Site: brandenburg
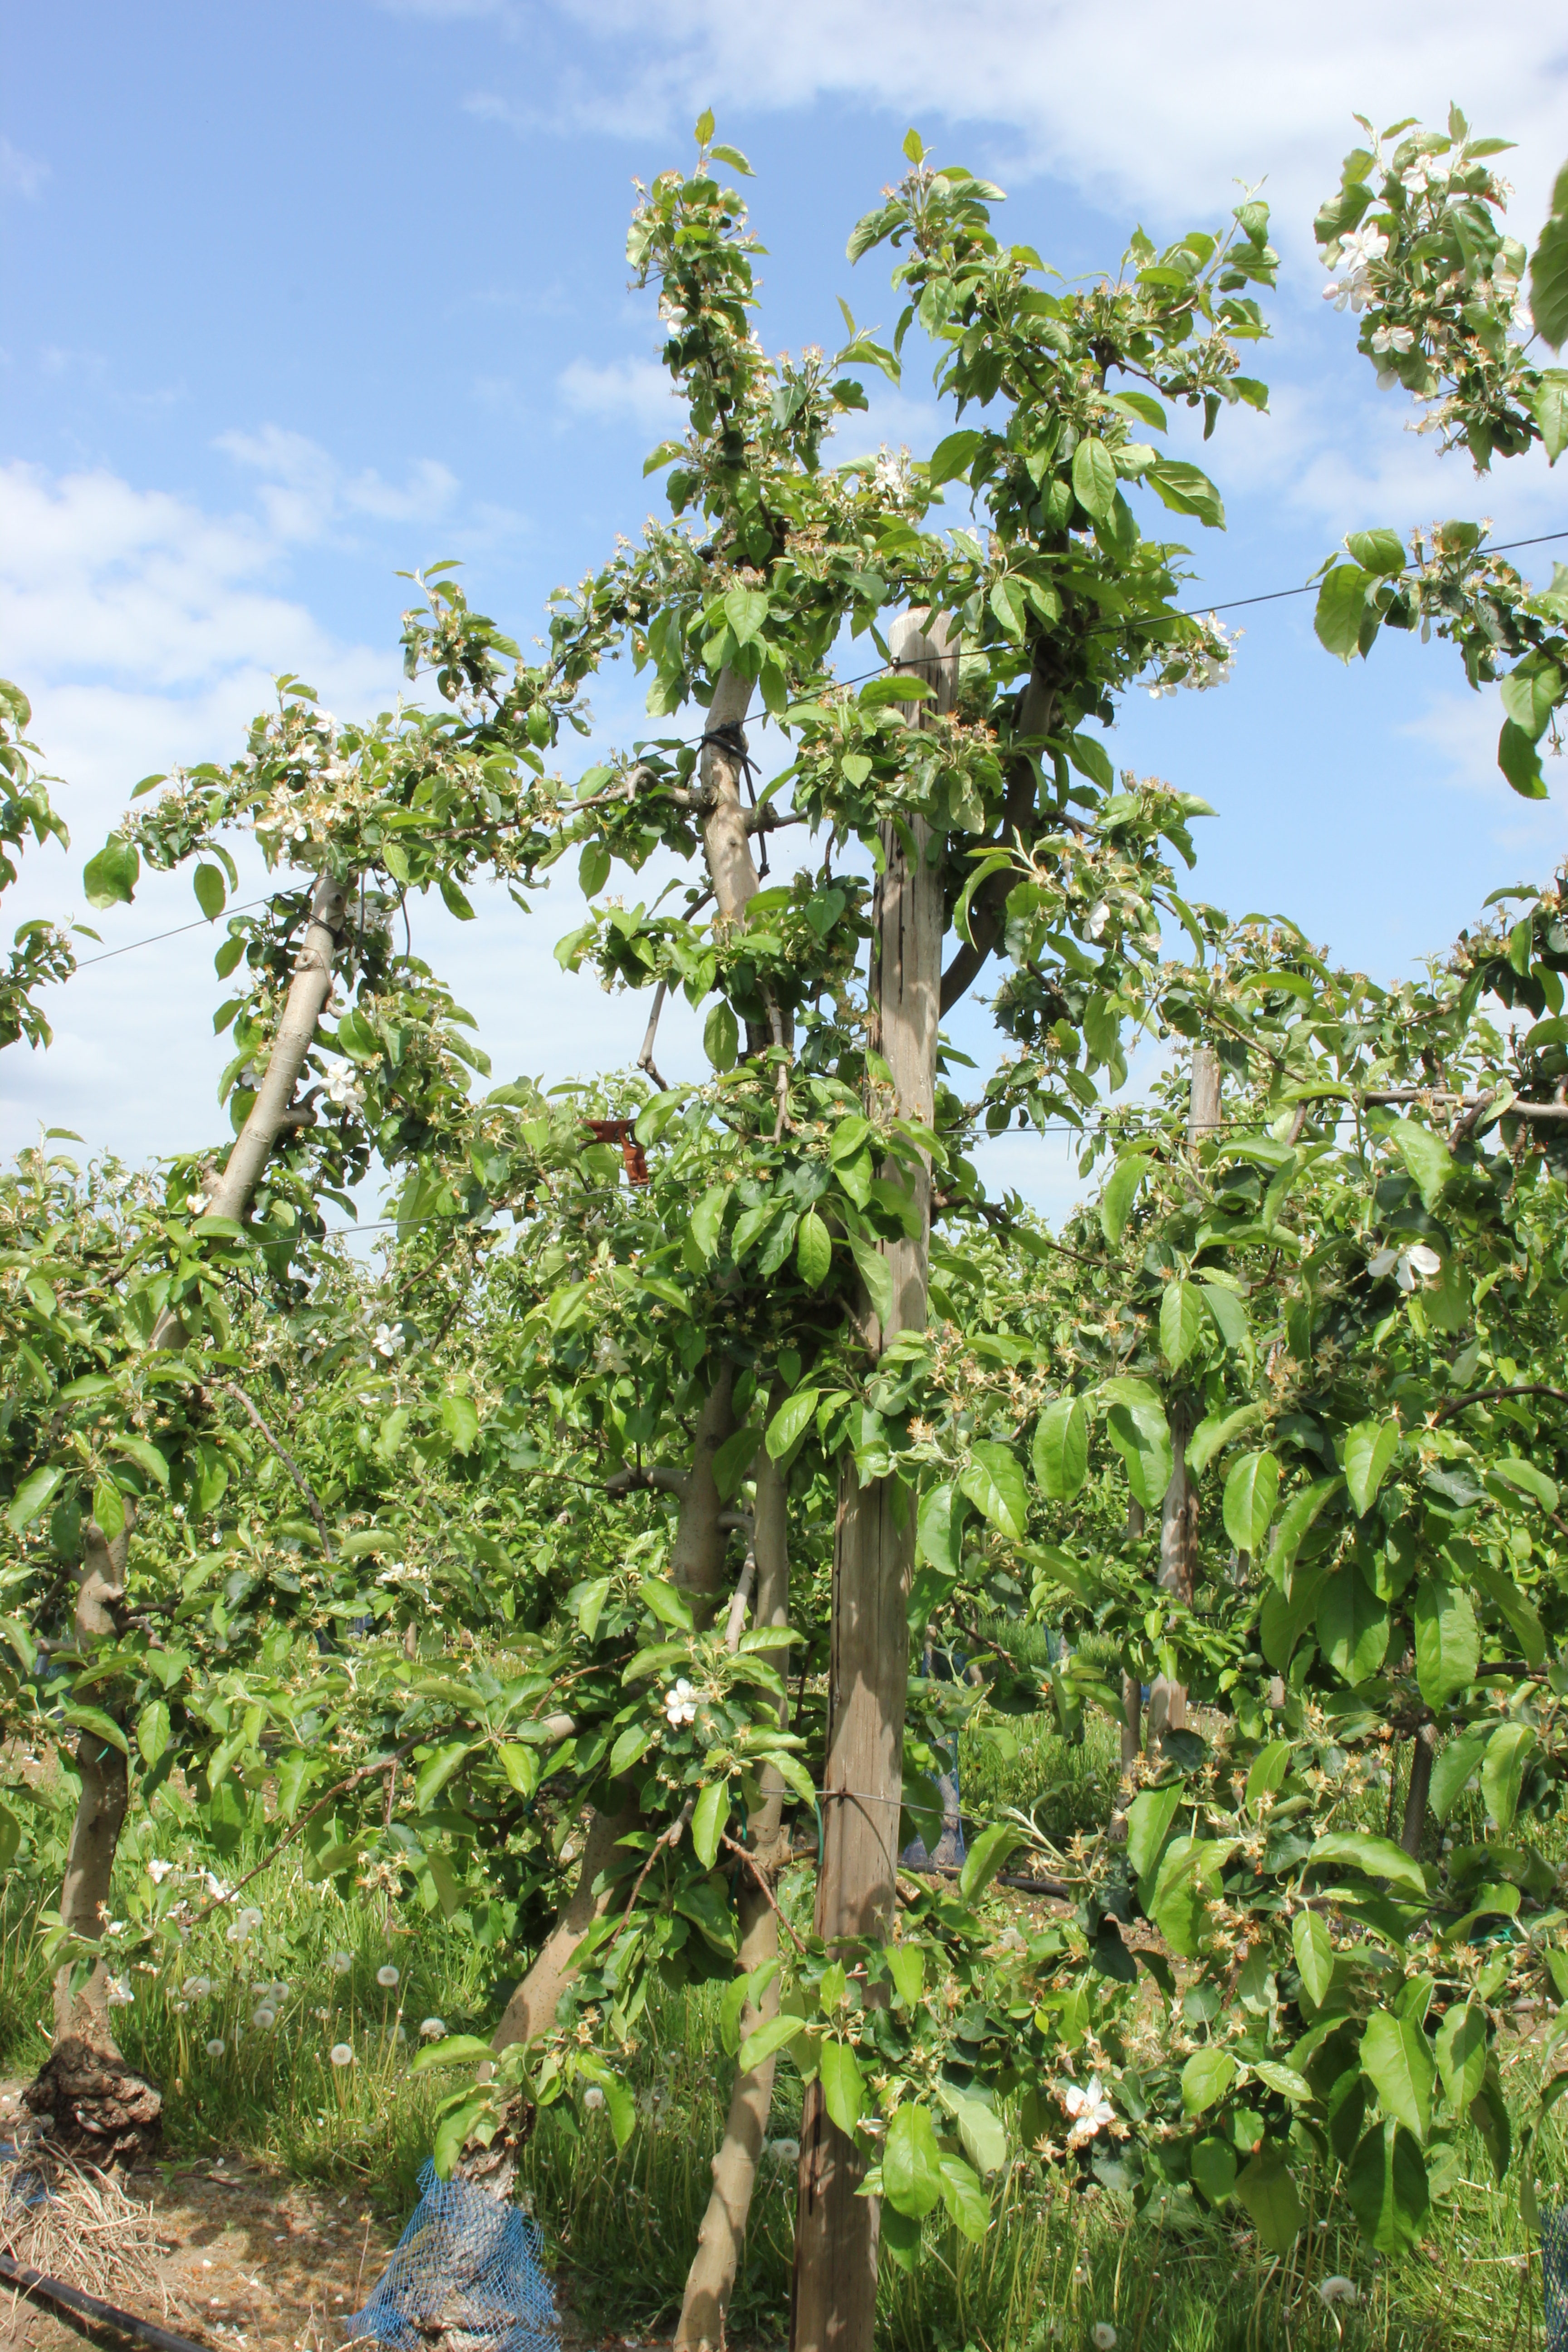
Growth stage (BBCH 67): Flowering